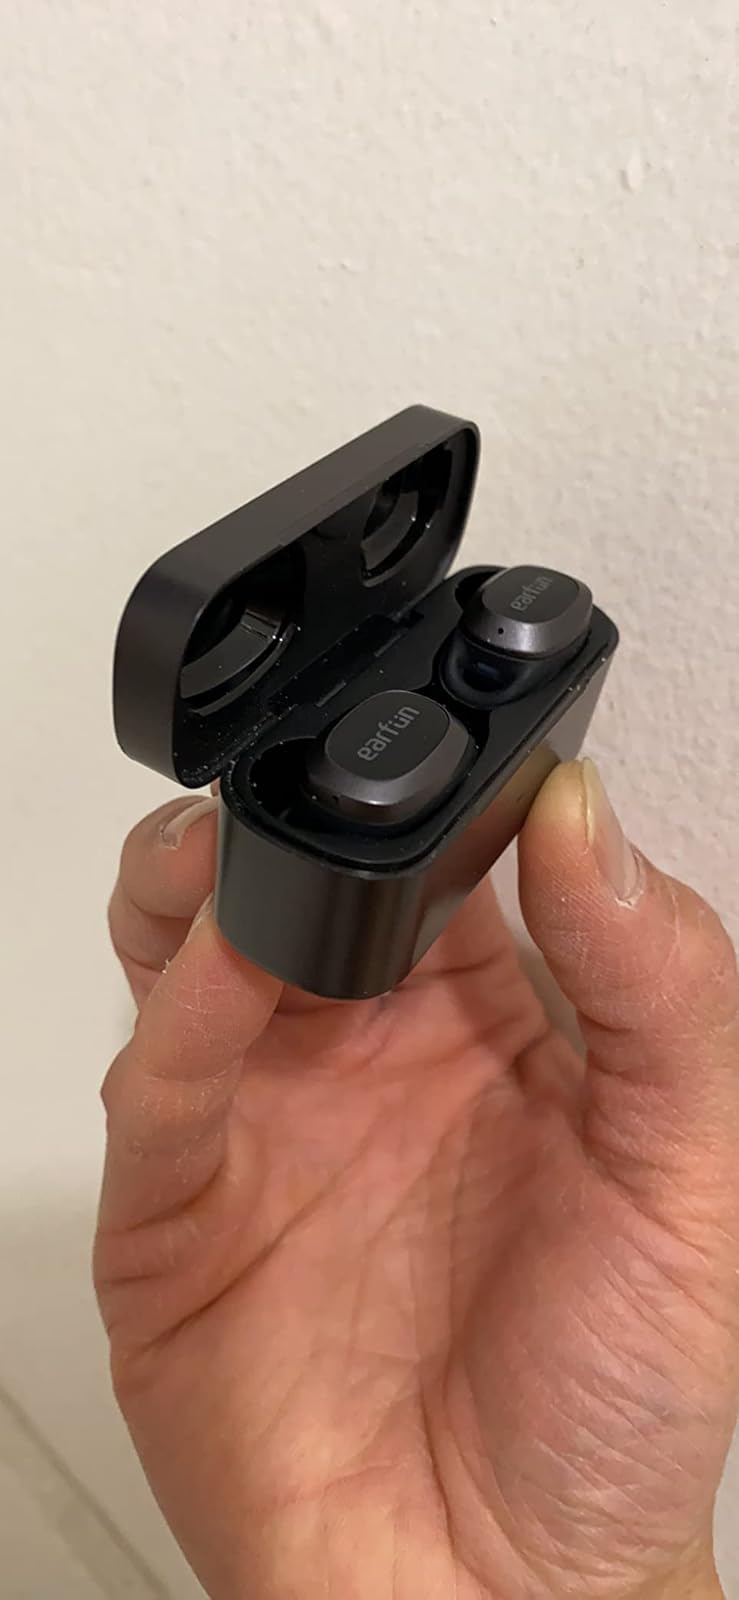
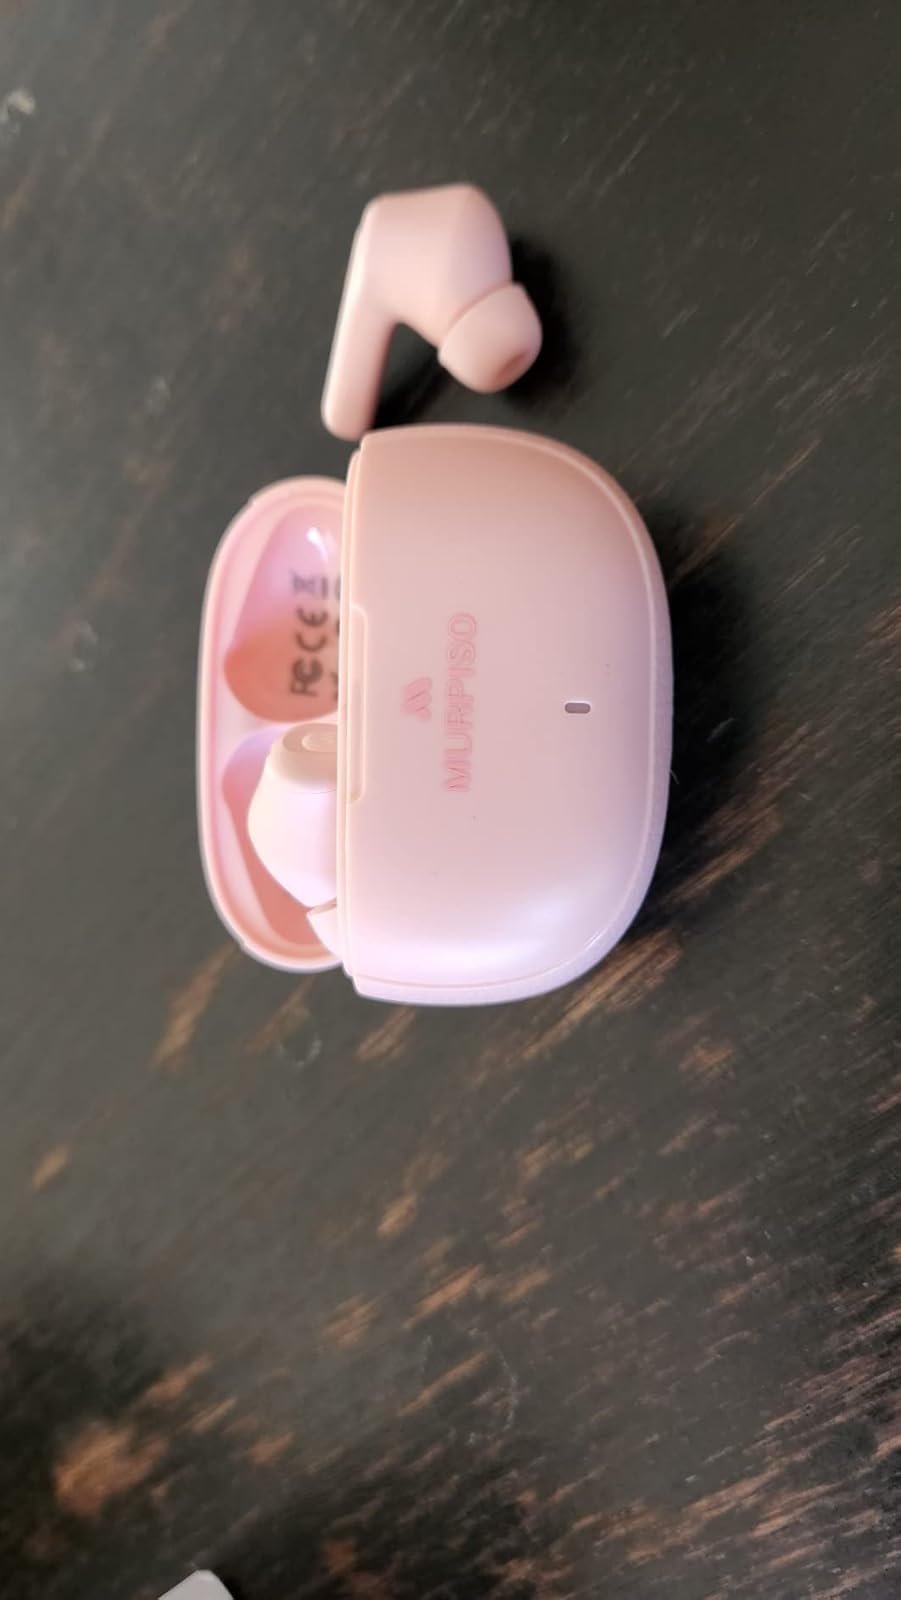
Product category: earbuds
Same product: no